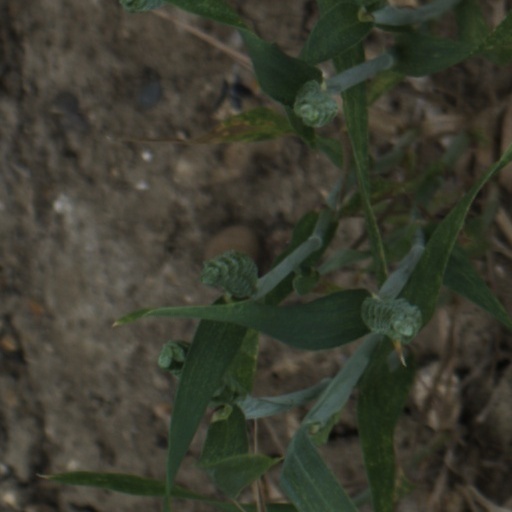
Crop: wheat